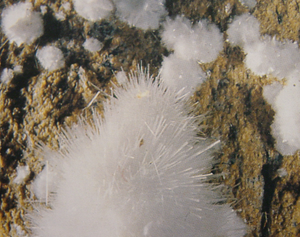
"L'hydromagnésite est une espèce minérale naturelle, un ""carbonate de magnésium hydroxylé et trihydraté"" bien définie par la formule chimique 4. • 4 H₂O.